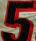
Number: 5